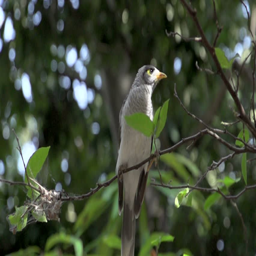
little grey bird jumping in slow motion in a tree